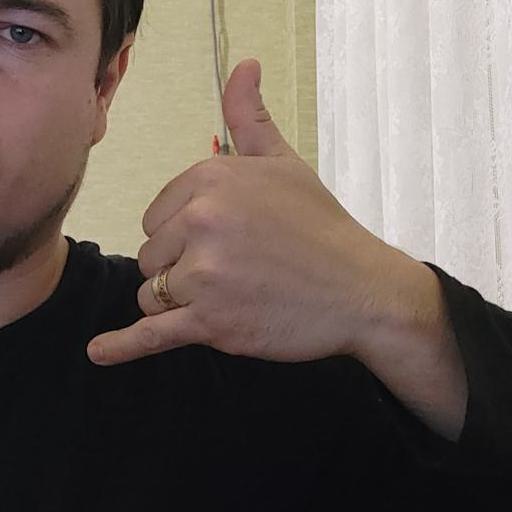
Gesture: call